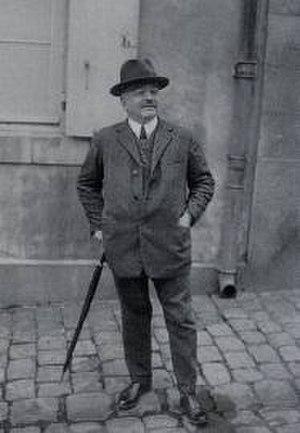
Georges Durand
Georges Durand, né le 30 avril 1864 à Fresnay-sur-Sarthe et mort le 3 mai 1941 au Mans, était une personnalité sarthoise du XXᵉ siècle active dans le monde du sport et de l’automobile. Il est à l'origine des 24 heures du Mans.